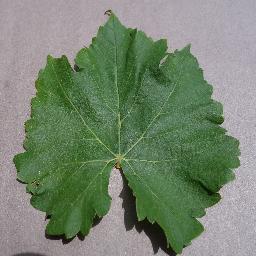
Label: Grape___healthy